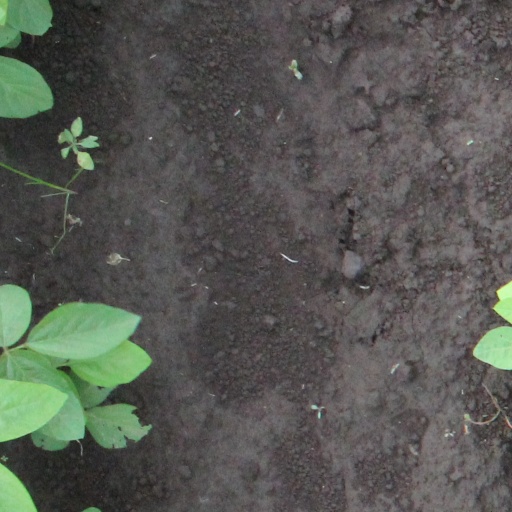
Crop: soybean